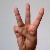
The image shows a hand gesture representing the letter 'W' in Indian Sign Language.